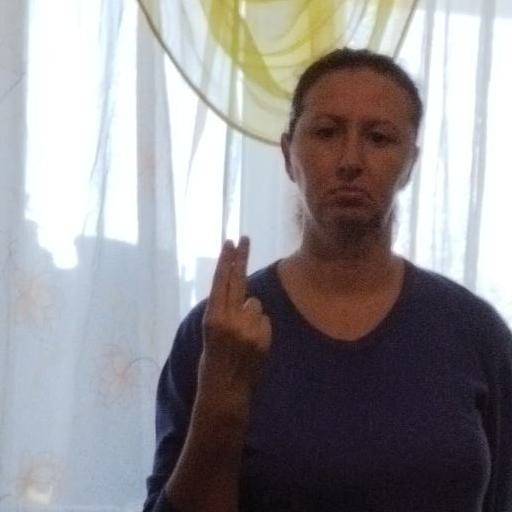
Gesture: two_up_inverted